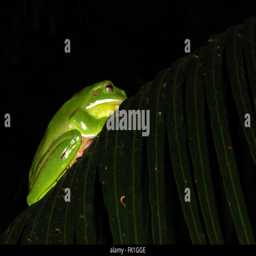
green white lipped tree frog on palm leaf , in the wild , taken from the side at night